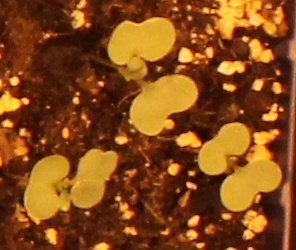
Label: Canola